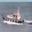
Label: ship